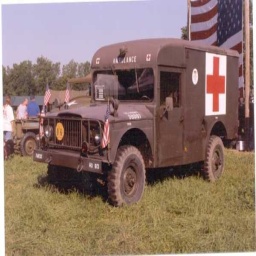
Label: ambulance